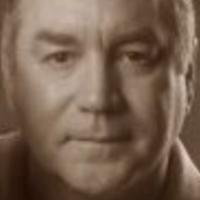
Age group: age 56-65